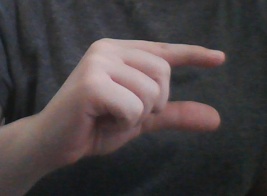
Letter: dal